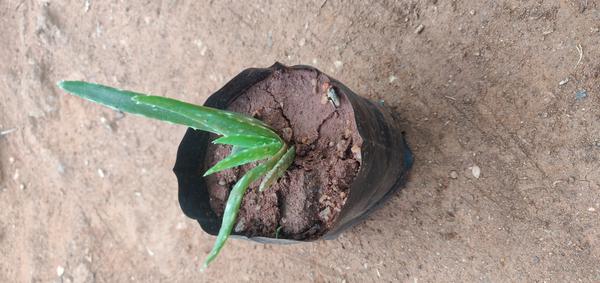
Plant: Aloevera